2014 Quicken Loans Race for Heroes 500

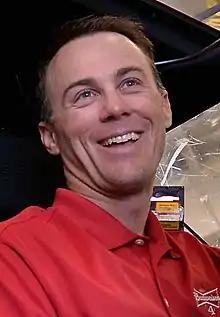
Kevin Harvick won the race.

The race was scheduled to begin at 3:15 PM Eastern time, but started five minutes late at 3:20 when Denny Hamlin led the field to the green flag. Thanks to Kevin Harvick splitting the middle in turn 4, Joey Logano took the lead from Hamlin on lap 25. The first caution of the race flew on lap 31 for debris on the backstretch. Denny Hamlin exited pit road in fourth, but came back down for a flat right-rear tire. David Ragan stayed out to lead two laps before pitting. The race restarted on lap 36 with Logano leading the way. Kevin Harvick took the lead on lap 44. Casey Mears was running twelfth when his right-rear tire blew out on the dogleg, went spinning, made light contact with the inside wall towards turn 3 and brought out the second caution of the race on lap 81. Dale Earnhardt Jr. won the race off pit road by taking two tires and assumed the lead. The race restarted on lap 88. Earnhardt wasn't the leader for long as Kevin Harvick took back the lead on the restart. Debris on the front-stretch brought out the third caution of the race on lap 96. The race restarted on lap 101. The fourth caution of the race flew on lap 123 for debris in turn 1. Joey Logano beat Harvick off pit road, but was forced to restart from the end of the longest line for equipment leaving the pit box. The race restarted on lap 128 with Harvick leading the way. The fifth caution of the race flew on lap 185 after Austin Dillon had a right-front tire blowout in turn 3. The race restarted on lap 192. Debris in turn 1 brought out the sixth caution of the race on lap 201. The race restarted on lap 206 and caution flew for the seventh time after Josh Wise was turned by Ty Dillon and rear-ended the wall in turn 4. The race restarted on lap 212. Kyle Busch got loose in turn 1, tagged the wall in 2 with the right-rear corner panel, came down and clipped Clint Bowyer and sent him head first into the backstretch wall. Cole Whitt also was taken out in an unrelated chain-reaction after rear-ending Casey Mears. These two wrecks brought out the eighth caution of the race. Because of all the bits and pieces on the track in turn 2, the race was red flagged on lap 216. It was lifted after four minutes. The race restarted on lap 221. The ninth caution of the race flew on lap 237 after Jimmie Johnson went high in turn 1 and just rode the wall. The race restarted with 69 laps to go. The tenth caution of the race flew with 68 laps to go when Jamie McMurray was turned in turn 2. The race restarted with 64 laps to go. Debris on the front-stretch brought out the eleventh caution of the race with 25 laps to go. The race restarted with 20 laps to go. The twelfth caution of the race flew with 16 laps to go when Landon Cassill had a left-rear tire blowout and rear-ended the wall in turn 4. Mike Wallace spun out trying to avoid him. The race restarted with twelve laps to go. Kevin Harvick dominated the race to score the victory. "Wow. I guess that's what it feels like to hit a walkoff in extra innings. I mean this thing -- both races here -- has been bad to the bone," Harvick said after winning his fourth race at this 1-mile oval in the last five tries. Harvick would not have made the final four to race for the title without a win. I could tell that we were going to have to win because everybody was running in the front of the pack that we were racing against. I think this says a lot about our team. We had our backs against the wall. We're in victory lane and we get to go on." In the final turn, Ryan Newman sent Kyle Larson into the wall to secure his place in the championship race. “I just gave it my all,” Newman said. “I wasn’t proud of it but did what I had to get to this next round. That little boy has got a lot of things coming in this sport and he used me up like that in a truck at Eldora a couple years ago. From my standpoint, I call it even but I think if he was in my position, he’d have done the same thing.” "Coming to the finish, there were a lot of cars racing really hard,” said Larson today. “I knew (Newman) was right around me and knew he needed to gain some spots to keep from getting eliminated from the Chase. It's a little upsetting he pushed me up to the wall, but I completely understand the situation he was in,” said Larson, “(I) can't fault him for being aggressive there. I think a lot of drivers out here would have done something similar if they were in that position." Kevin Harvick (with the much-needed win), Joey Logano, Denny Hamlin, and Ryan Newman were the four drivers who will race for the championship, which also meant that NASCAR will be having a new Sprint Cup Series champion. Jeff Gordon, Carl Edwards, Brad Keselowski, and Matt Kenseth were the four drivers eliminated.